TMEM19

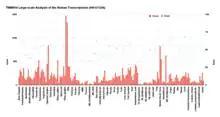
Data was obtained from a large-scale analysis of the human transcriptome on NCBI Geo. The data contains expression patterns of TMEM19 in different tissues in the body. The value in red shows the amount of expression and the blue dot signifies the rank of expression compared to other protein expression in tissues.

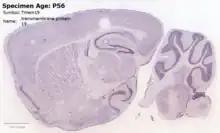
TMEM19 expression in Mus musculus brain. A sagittal slice of a mouse midbrain shows expression of TMEM19 shown in purple. The image was collected by the Allen Brain Map.

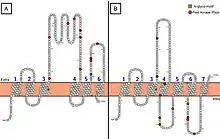
Visual predicted representation of TMEM19 in the cell membrane. In image A the transmembrane regions were selected using NCBI and in image B the seventh predicted transmembrane region found from SOSUI analysis was added. Amino acids in red are sites of kinase phosphorylation.

Using BioCuckoo, TMEM19 was analyzed for phosphorylation sites in the protein sequence. The program was run on a medium threshold and scanned for every kinase available. Phosphorylation sites are in order of decreasing score. AGC represents protein kinase A, protein kinase G, and protein kinase C.